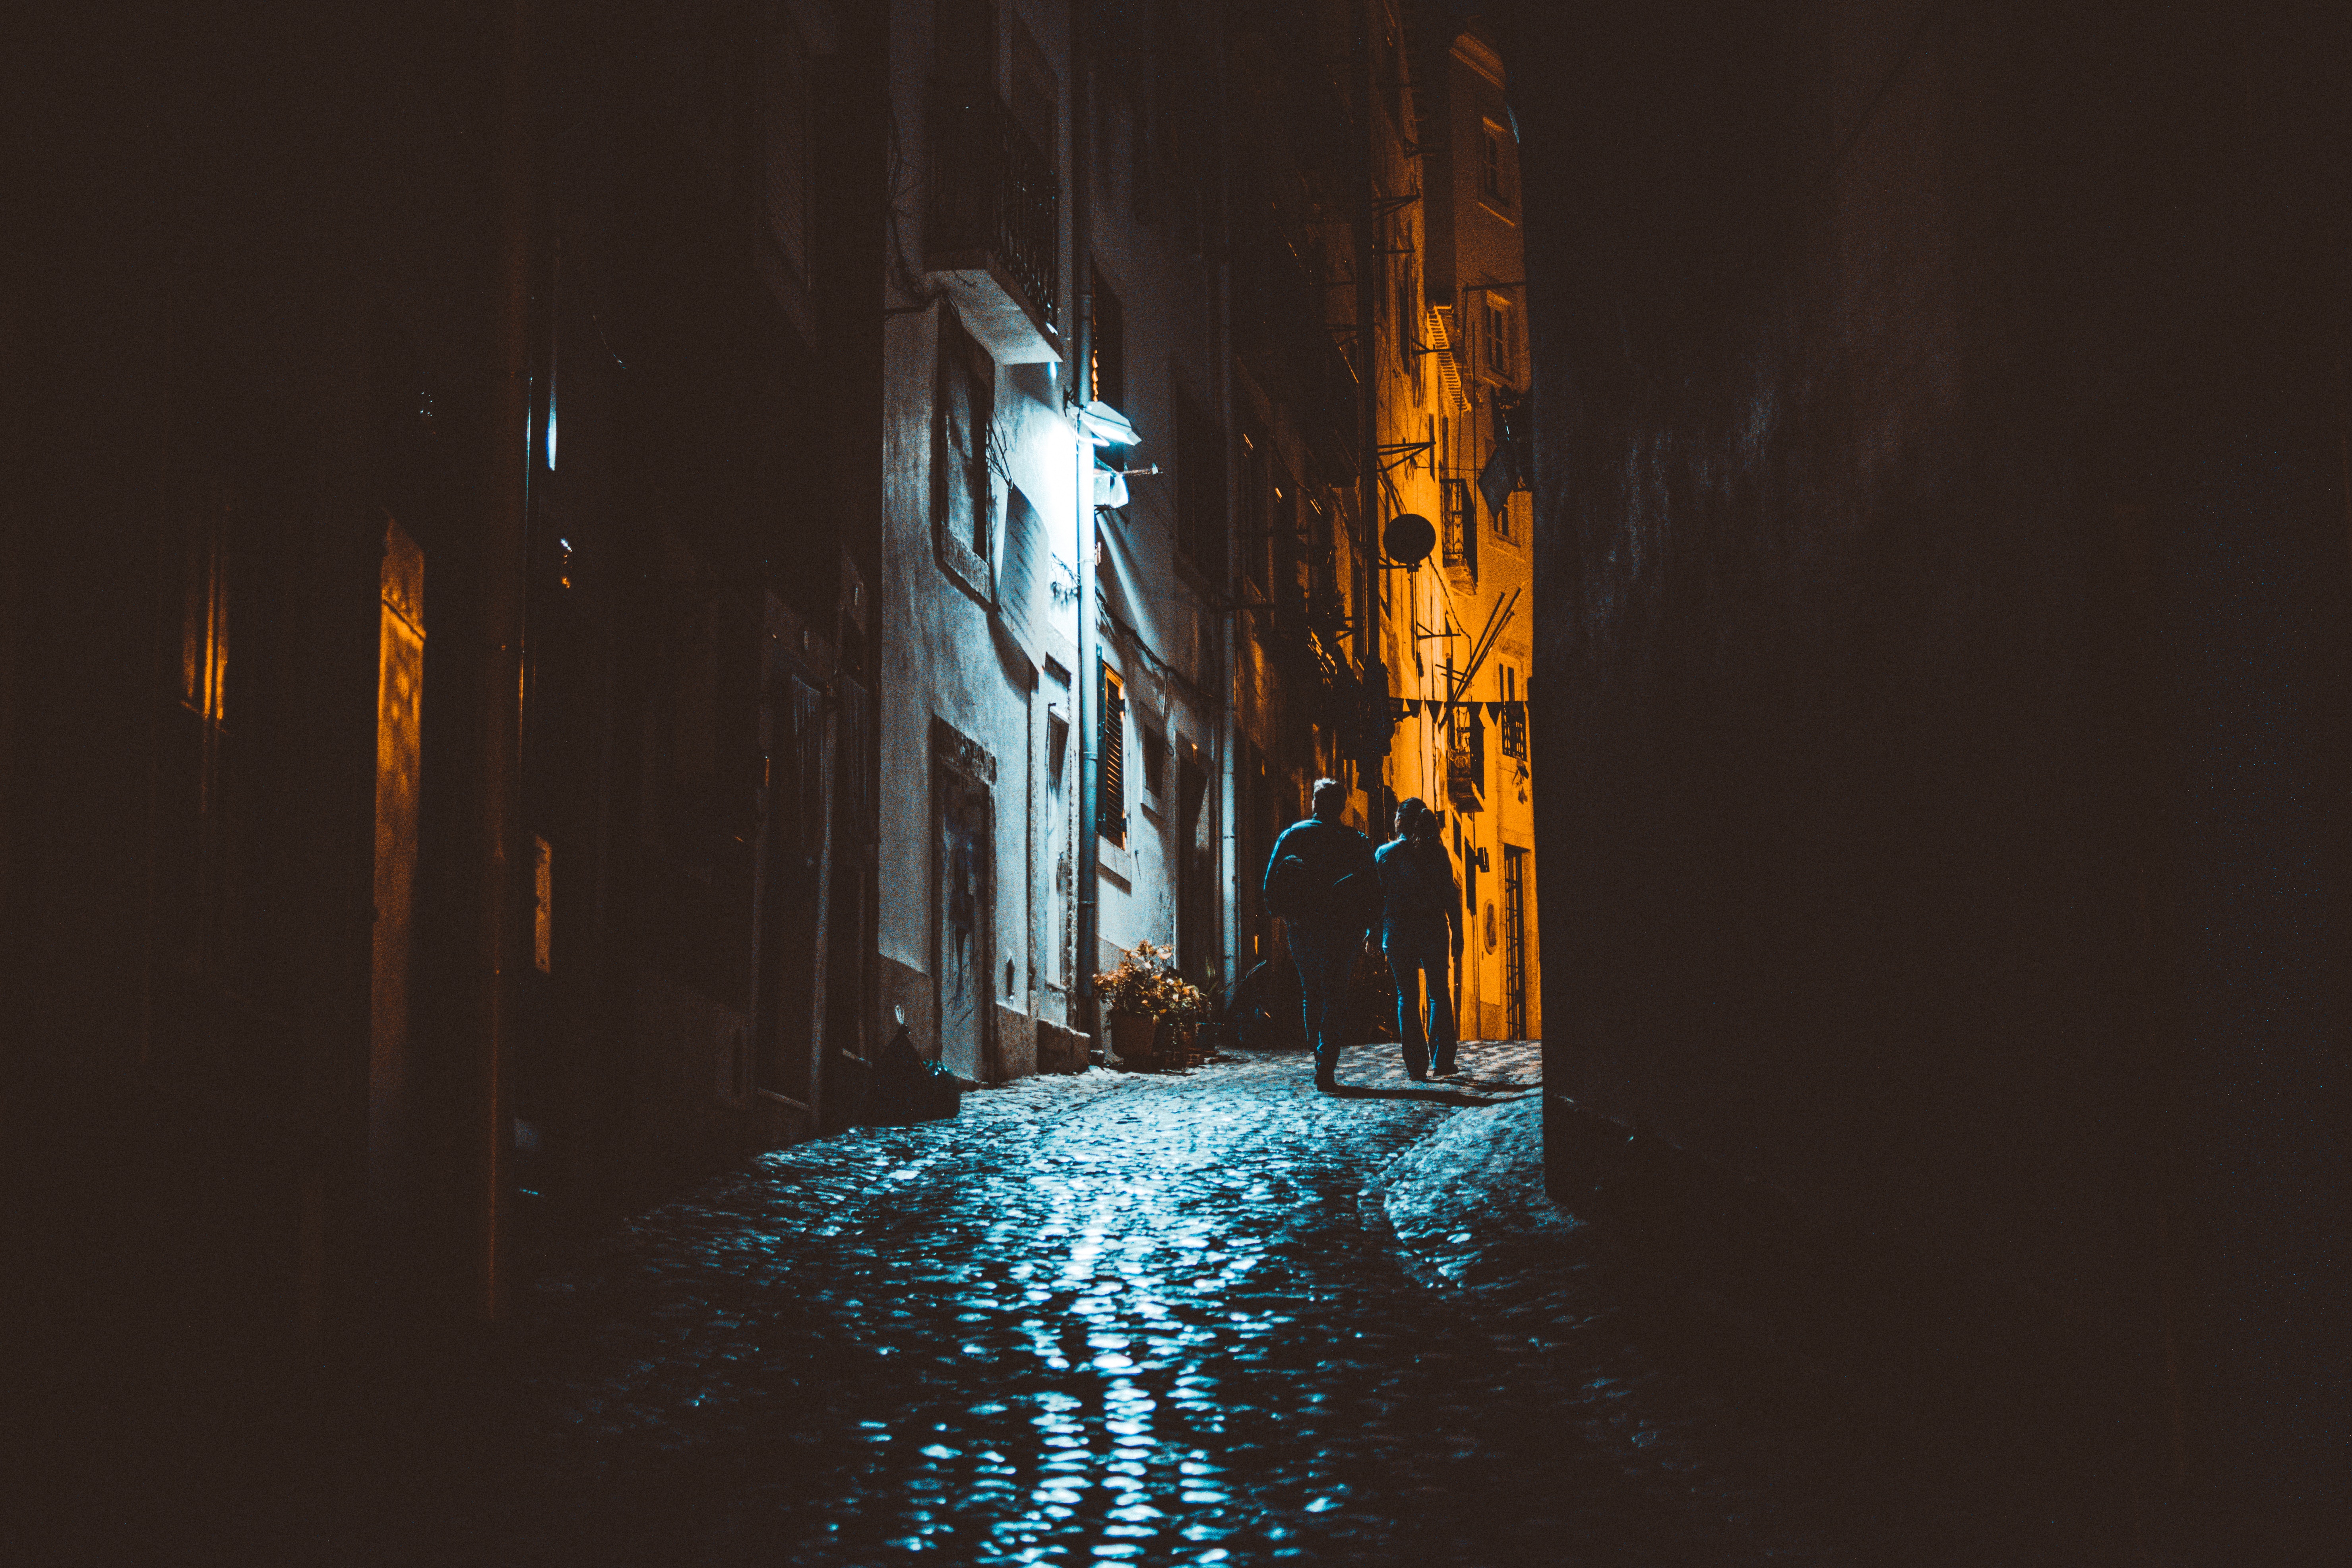
water, light, darkness, reflection, night